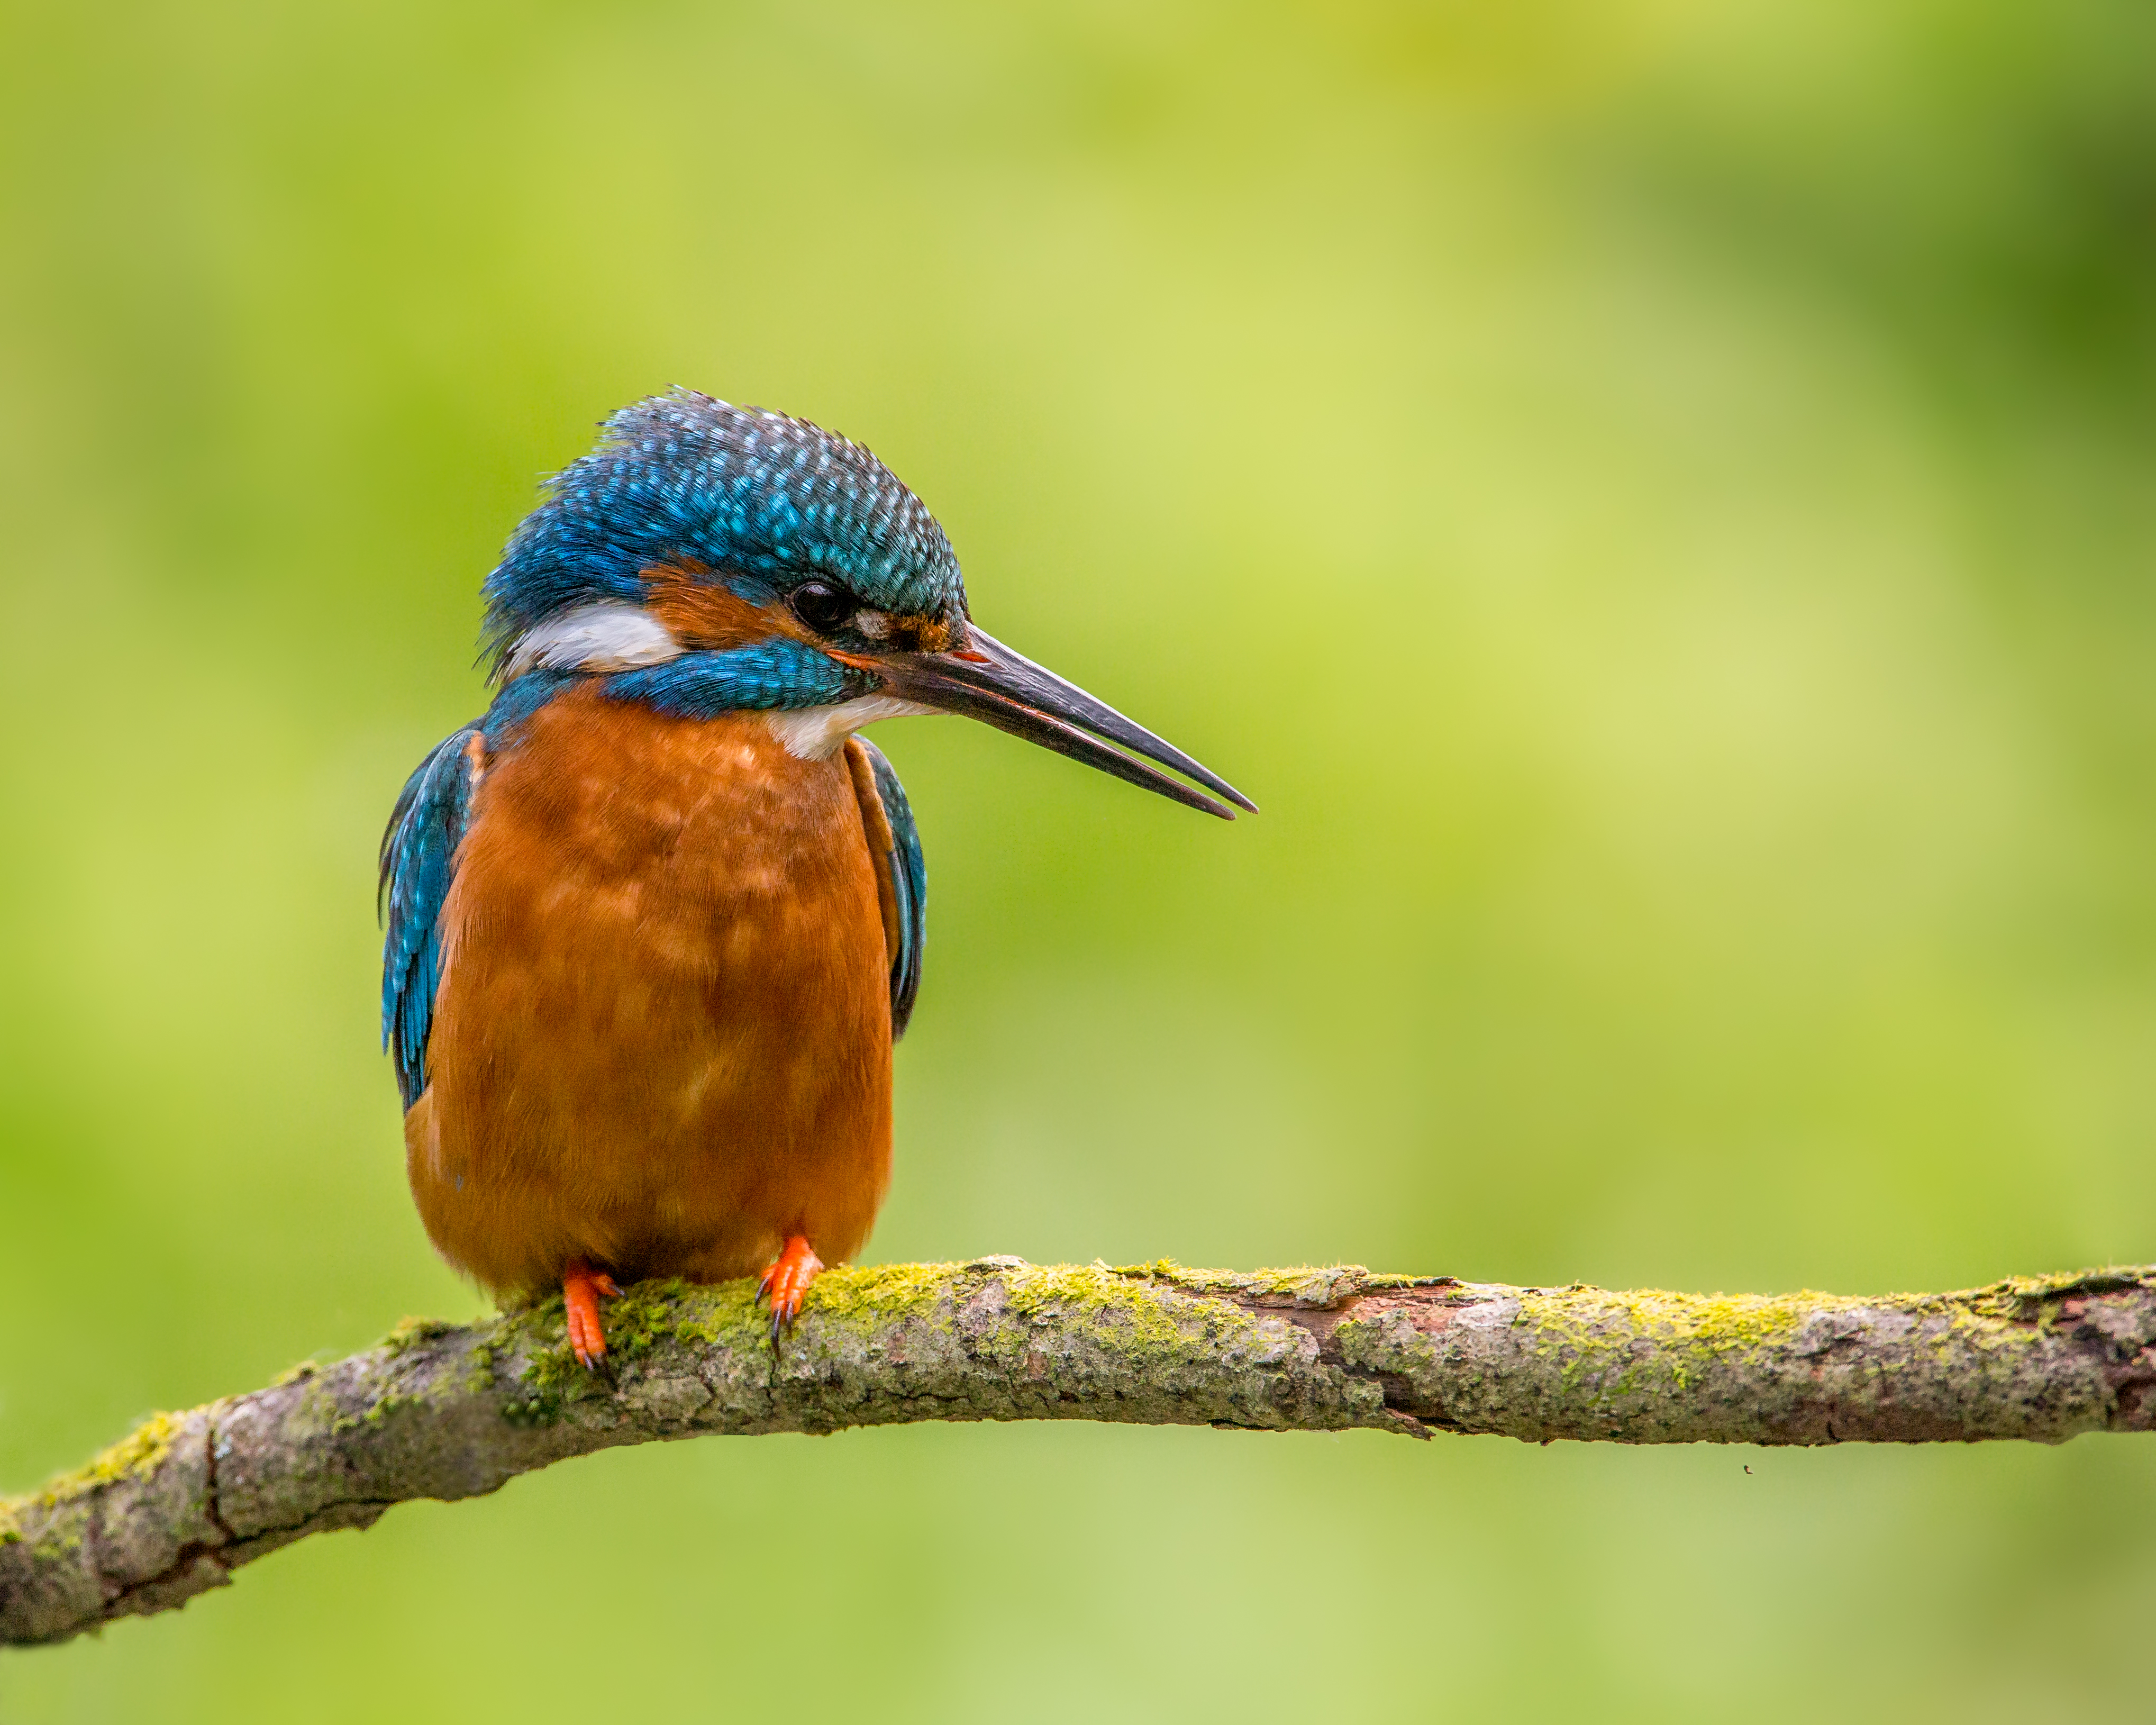
nature, branch, bird, male, wildlife, beak, fauna, close up, vertebrate, kingfisher, perched, andymorffew, morffew, naturethroughthelens, seekingopportunities, coraciiformes, old world flycatcher, perching bird